Atlanta in the American Civil War

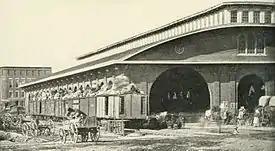

On July 20, 1864, Battery H, First Illinois Light Artillery commanded by Capt. Francis De Gress, came into battery near the Troup Hurt Home. De Gress opened fire on downtown Atlanta from this point. He reported that: